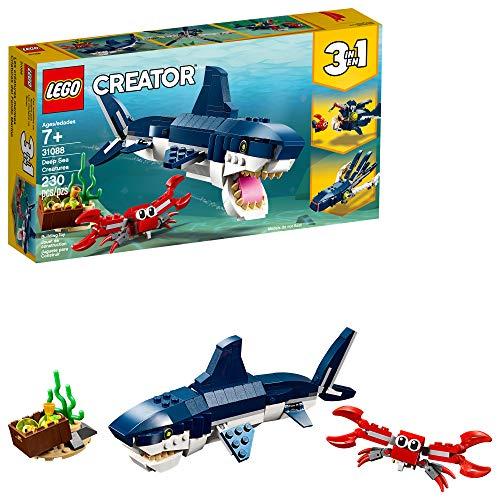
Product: LEGO Creator 3in1 Deep Sea Creatures 31088 Make a Shark, Squid, Angler Fish, and Crab with this Sea Animal Toy Building Kit (230 Pieces)
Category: Toys & Games | Building Toys | Gear Sets
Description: This LEGO Creator 3in1 Deep Sea Creatures building set in which kids can build 3 ocean animals can be built with all other original LEGO sets and LEGO bricks for endless pretend play, This build and play set includes the perfect animal toys for kids.
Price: $12.90
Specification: ProductDimensions:10.3x5.5x1.9inches|ItemWeight:0.16ounces|ShippingWeight:11.2ounces(Viewshippingratesandpolicies)|ASIN:B07GWZNF91|Itemmodelnumber:6250778|Manufacturerrecommendedage:7yearsandup